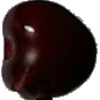
Label: cherry